Gladys Boot

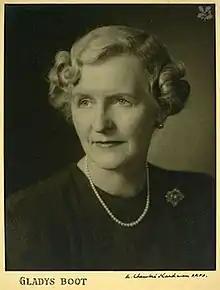

She studied acting privately with Elsie Fogerty, and made her stage debut in Newcastle in 1940 in "Quiet Wedding"; and in London at Wyndham's Theatre the following year in "Quiet Weekend". In this, she appeared in over 1,000 performances, including overseas tours and for the forces, 1943-44. After the war, theatre work included as leading lady with the Liverpool Playhouse, and on tour and on Broadway in "Yes M'Lord" (1949); and again on tour as Mrs Higgins in Shaw's "Pygmalion" in 1951.